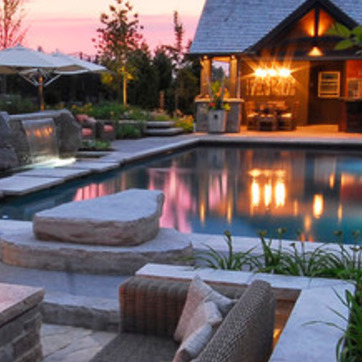
Material: water